Out of Nothing

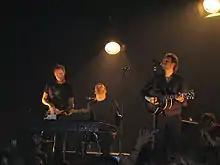
Coldplay "(pictured in 2005)" wrote the song "Gravity"; the two bands came across each other years prior.

"Out of Nothing" opens with the pop rock song "Ashes", which "Pitchfork" reviewer Sam Ubl said "captures the feel of post-personal disaster perspective-shift", and was compared to "Pounding" (2002) by Doves. Before it was recorded, the chorus section of "Ashes" was the only part Danny McNamara had for three years, until Richard McNamara wrote the verse sections. Danny McNamara initially had an argument with Youth on how the song should be, having originally been intended as a gentle ballad akin to "Fireworks" from their debut studio album "The Good Will Out" (1998), which Youth changed into an anthemic song with a disco beat. The band edited down the song's long outro section, despite Youth's insistence on retaining it.